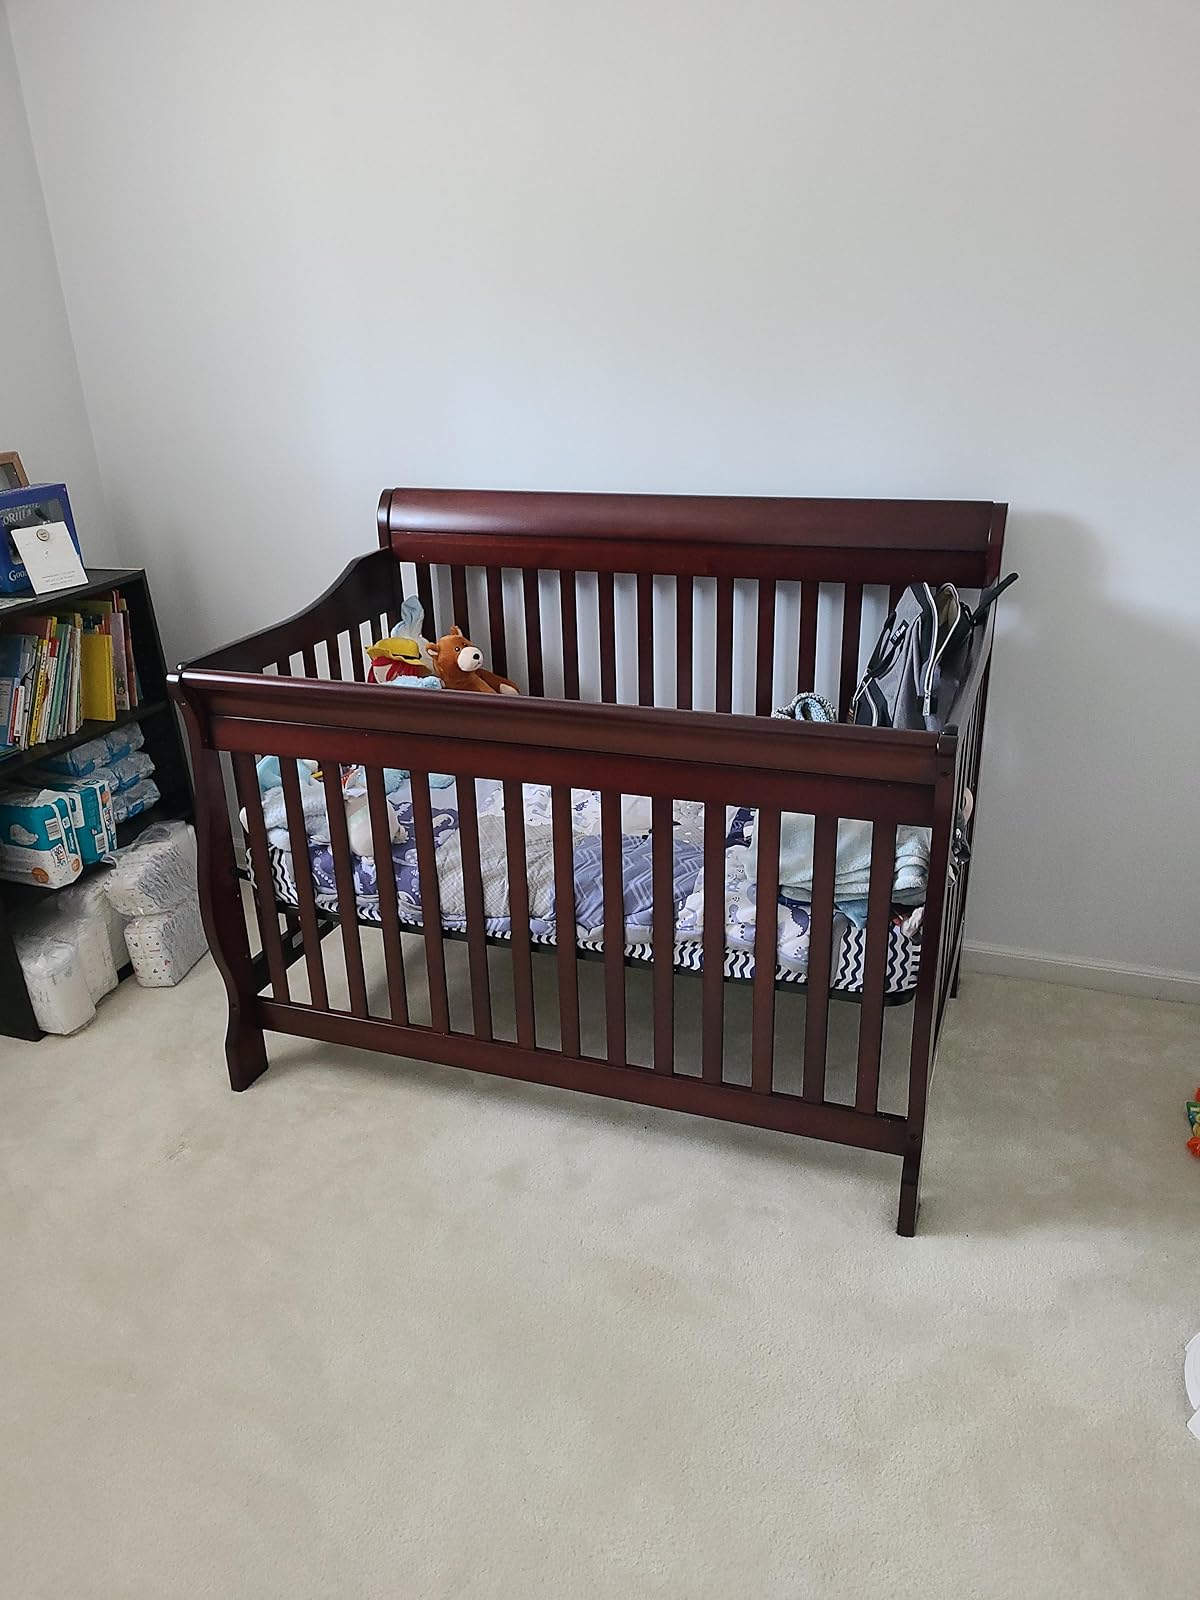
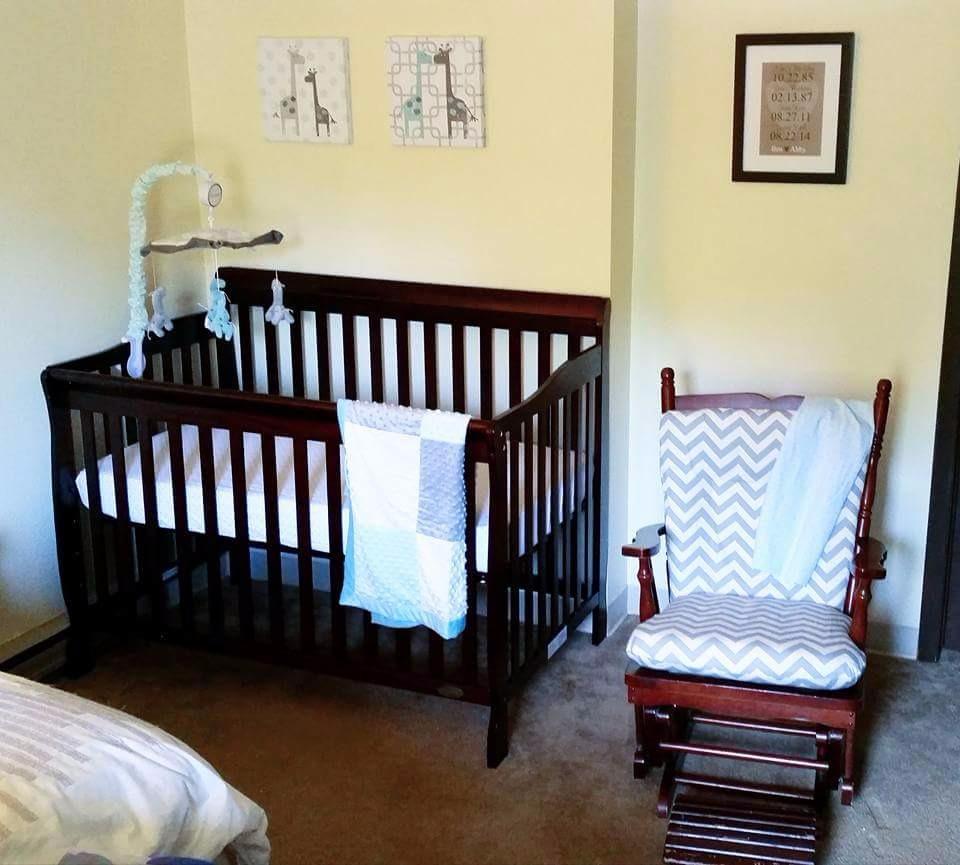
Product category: products_crib
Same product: yes